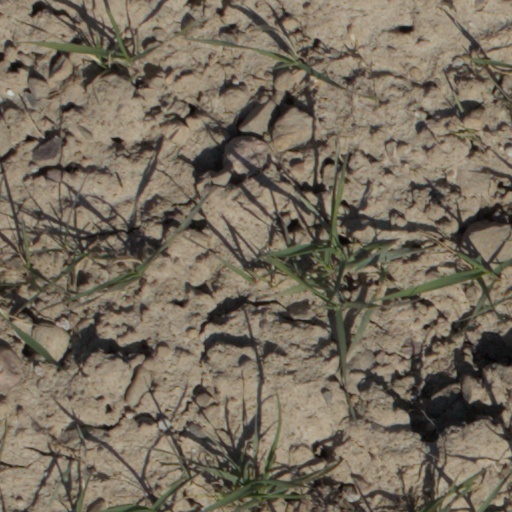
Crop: wheat